Tom Spurgeon

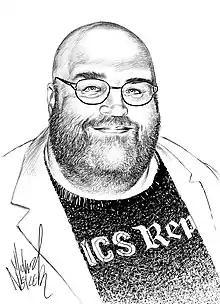
Tom Spurgeon by Michael Netzer

Thomas Martin Spurgeon (December 16, 1968 – November 13, 2019) was an American writer, historian, critic, and editor in the field of comics, notable for his five-year run as editor of "The Comics Journal" and his blog "The Comics Reporter".